Écouché

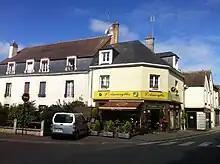
Henry IV stayed here

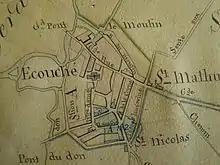
Plan de masse du Vieil Écouché-copy

The description of Écouché as a CASTRUM found in 12th century charters is a form of language indicating a ""ville bateice"", meaning a town without walls, fortified only with palisades and featuring a wooden stronghold atop the feudal mound or motte ("motte castrale, motte feudal").